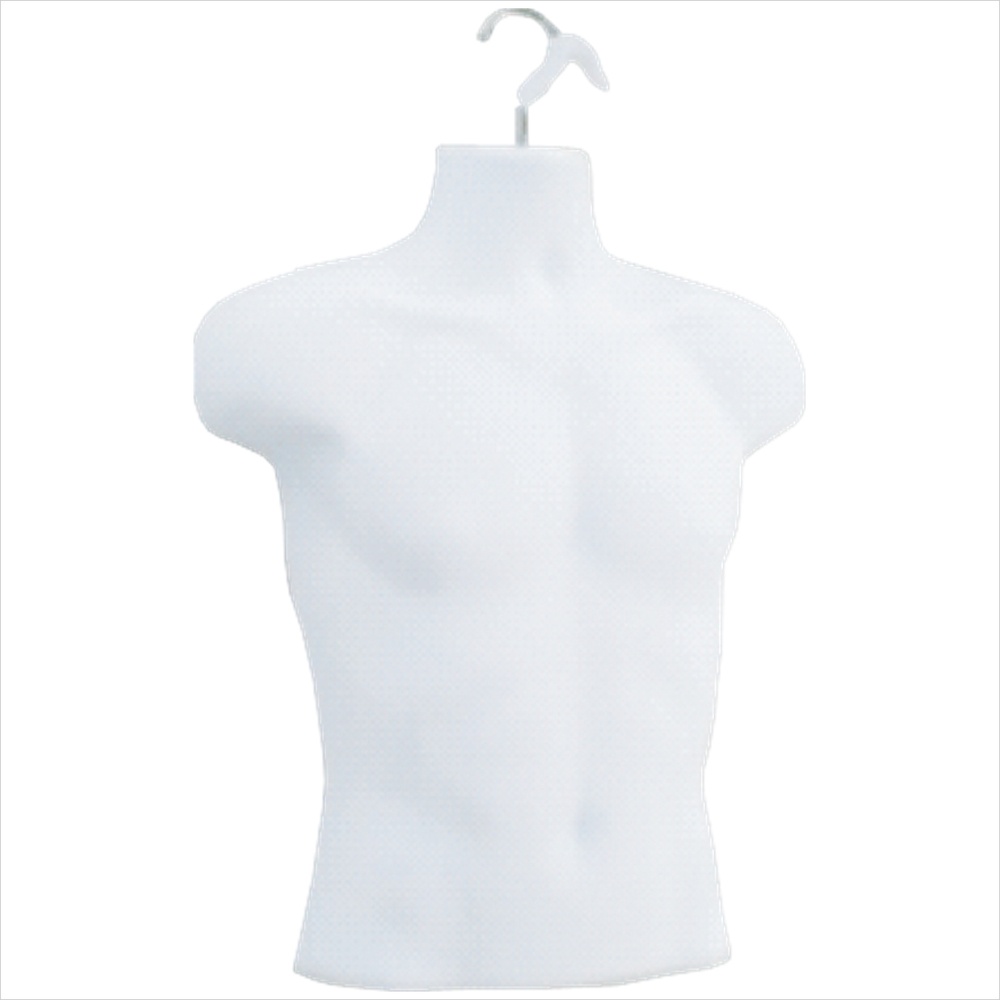
White Male Injection 3/4 Body forms
Brand: N'icePackaging
Opaque Black Finish‚Äö Fits Men's Sizes S-L‚Äö Flexible Shatterproof Plastic‚Äö Open Hollow Back Shell These Shirt Forms with hooks can meet your every men's display need! Being shatterproof, half-round, and open-back injection molded shells, these forms are durable and will last through all of the changing trends! This form can fit apparel sizes small through large. In stock and available to be shipped to you immediately!
Category: Business & Industrial > Retail > Mannequin Parts > Mannequin Torsos